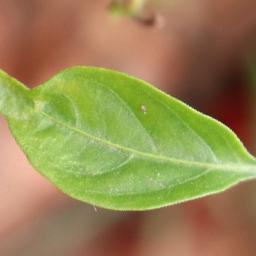
Label: healthy